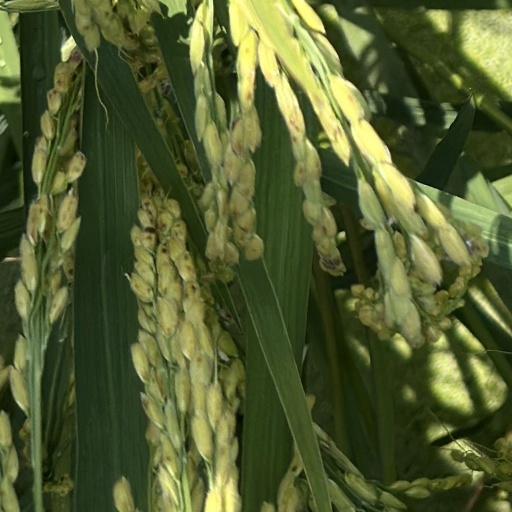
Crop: rice